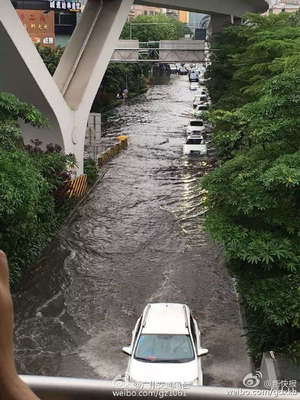
Weather: rain or strom